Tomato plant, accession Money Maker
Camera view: vertical (180 deg); turntable rotation: 210 degrees
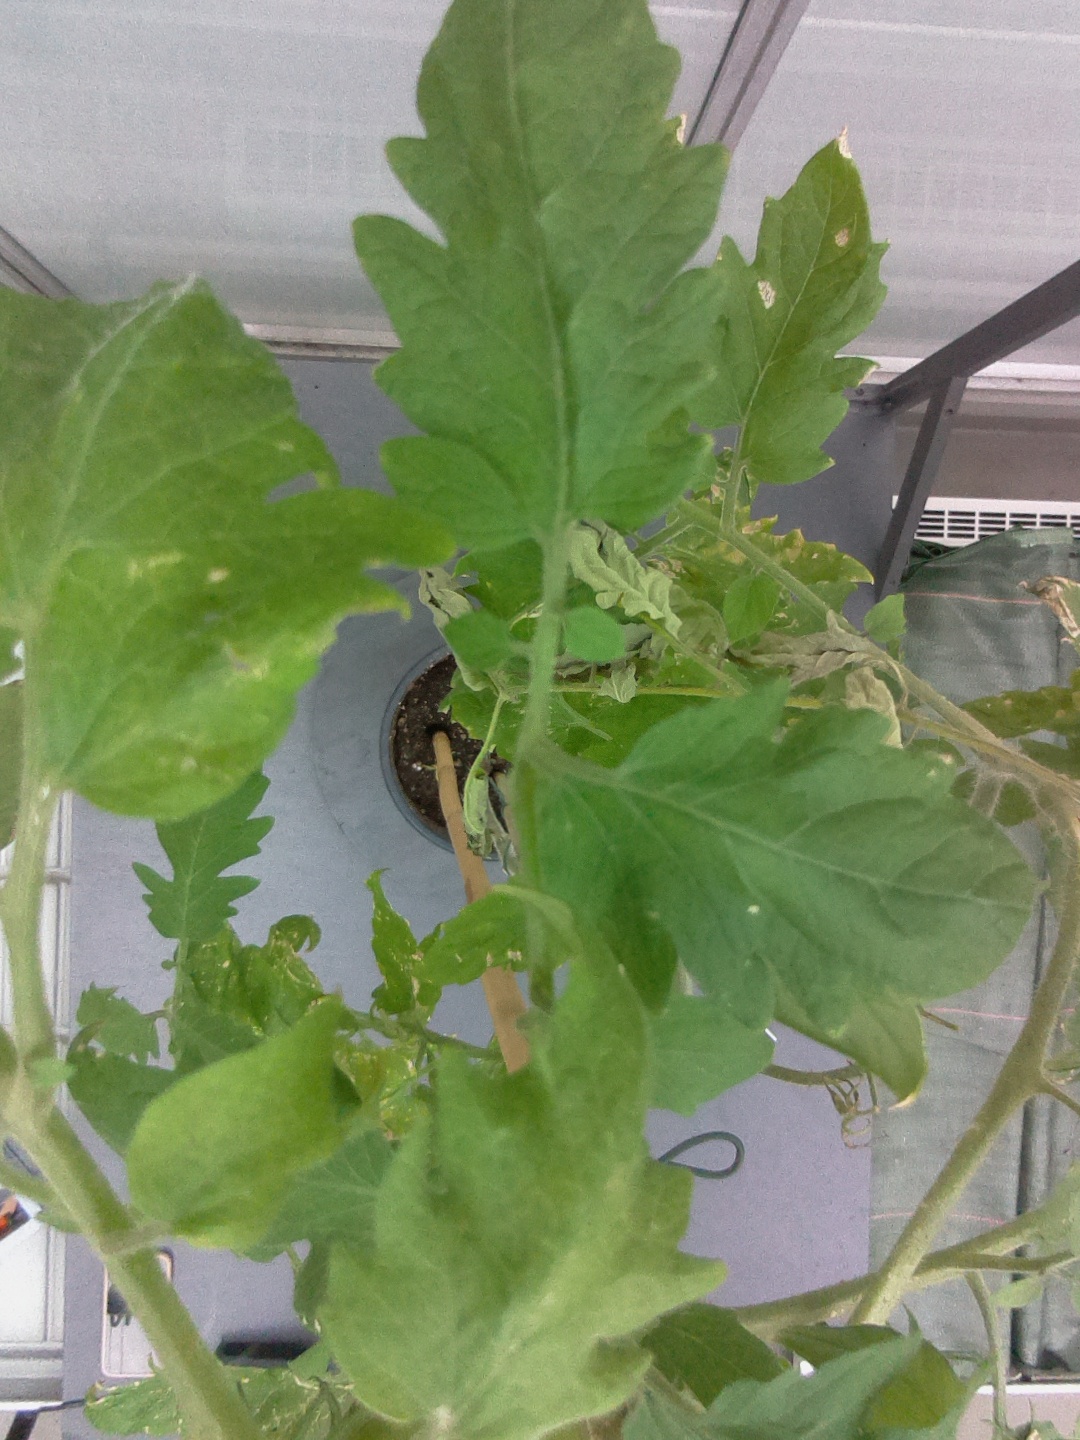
BBCH growth stage 83: 30%-40% of fruits show typical fully ripe color